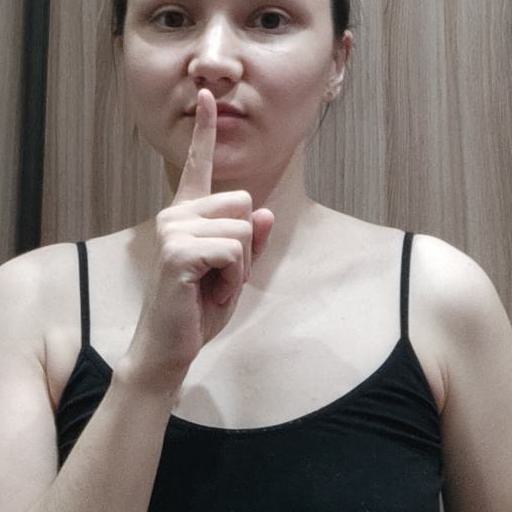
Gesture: mute